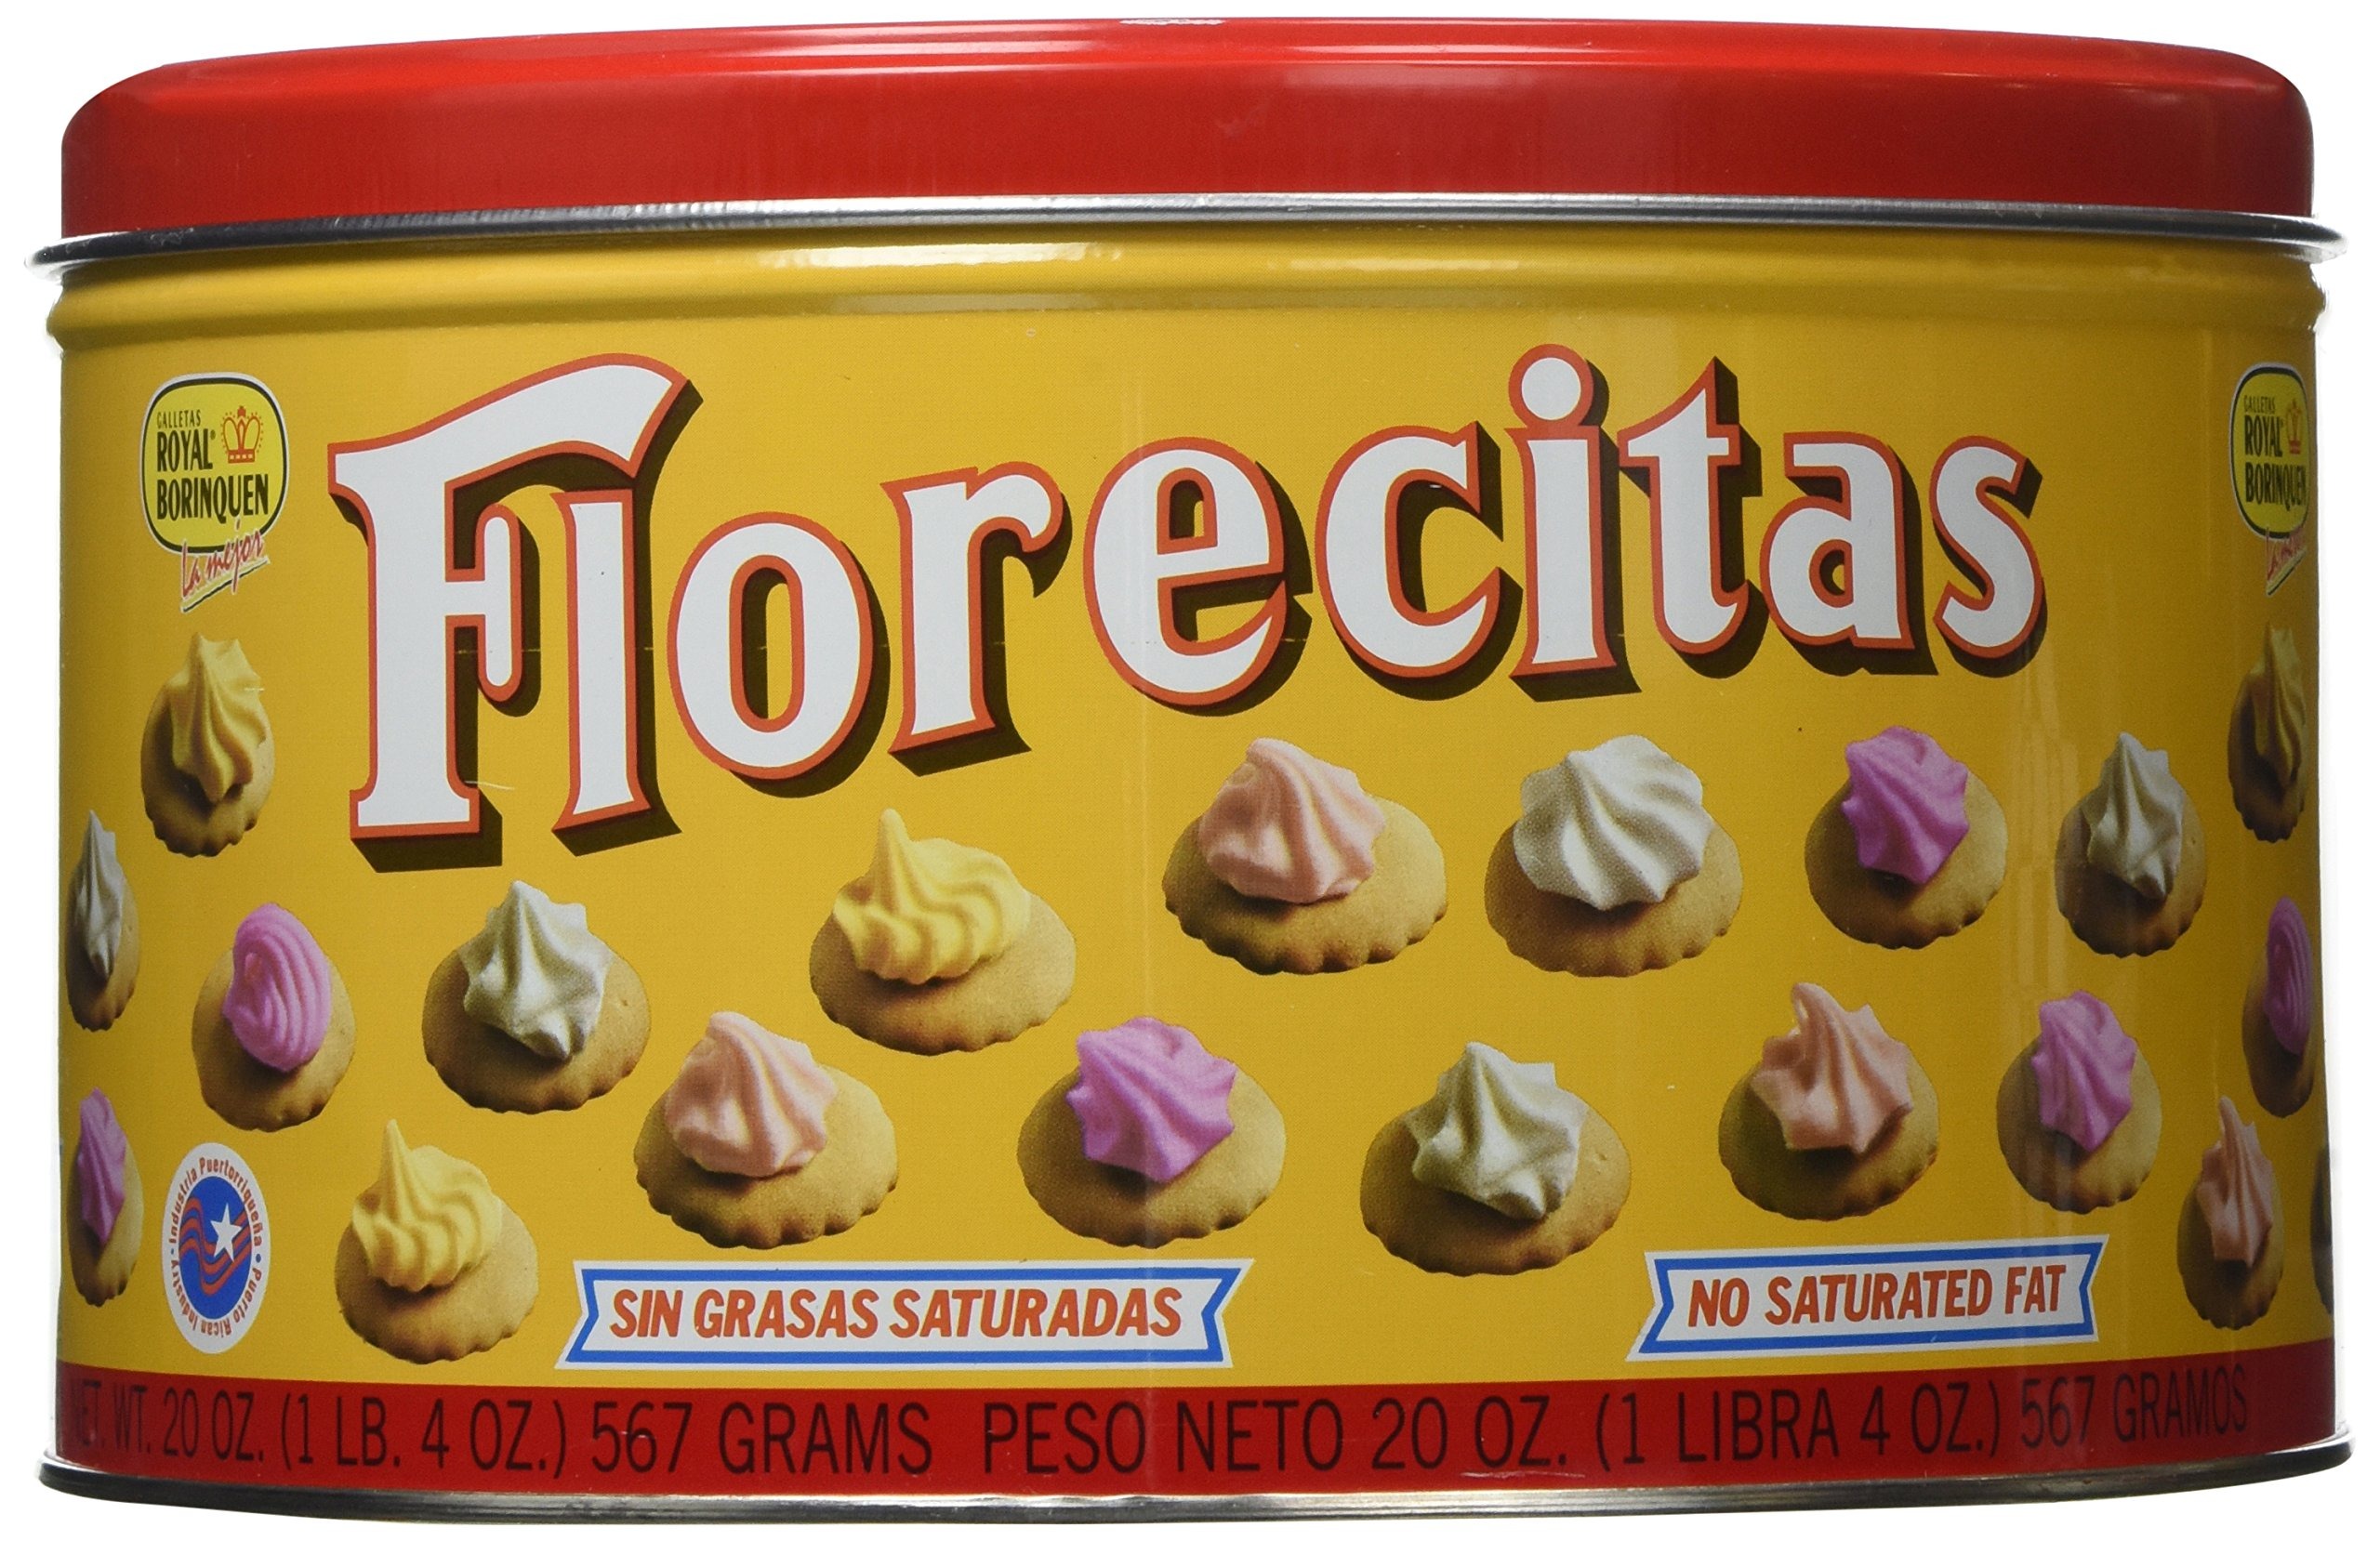
Item Name: 3 set - Florecitas Iced Gems Cookies By Royal Borinquen 20 oz
Value: 3.0
Unit: Count

Price: 21.75